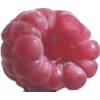
Label: raspberry